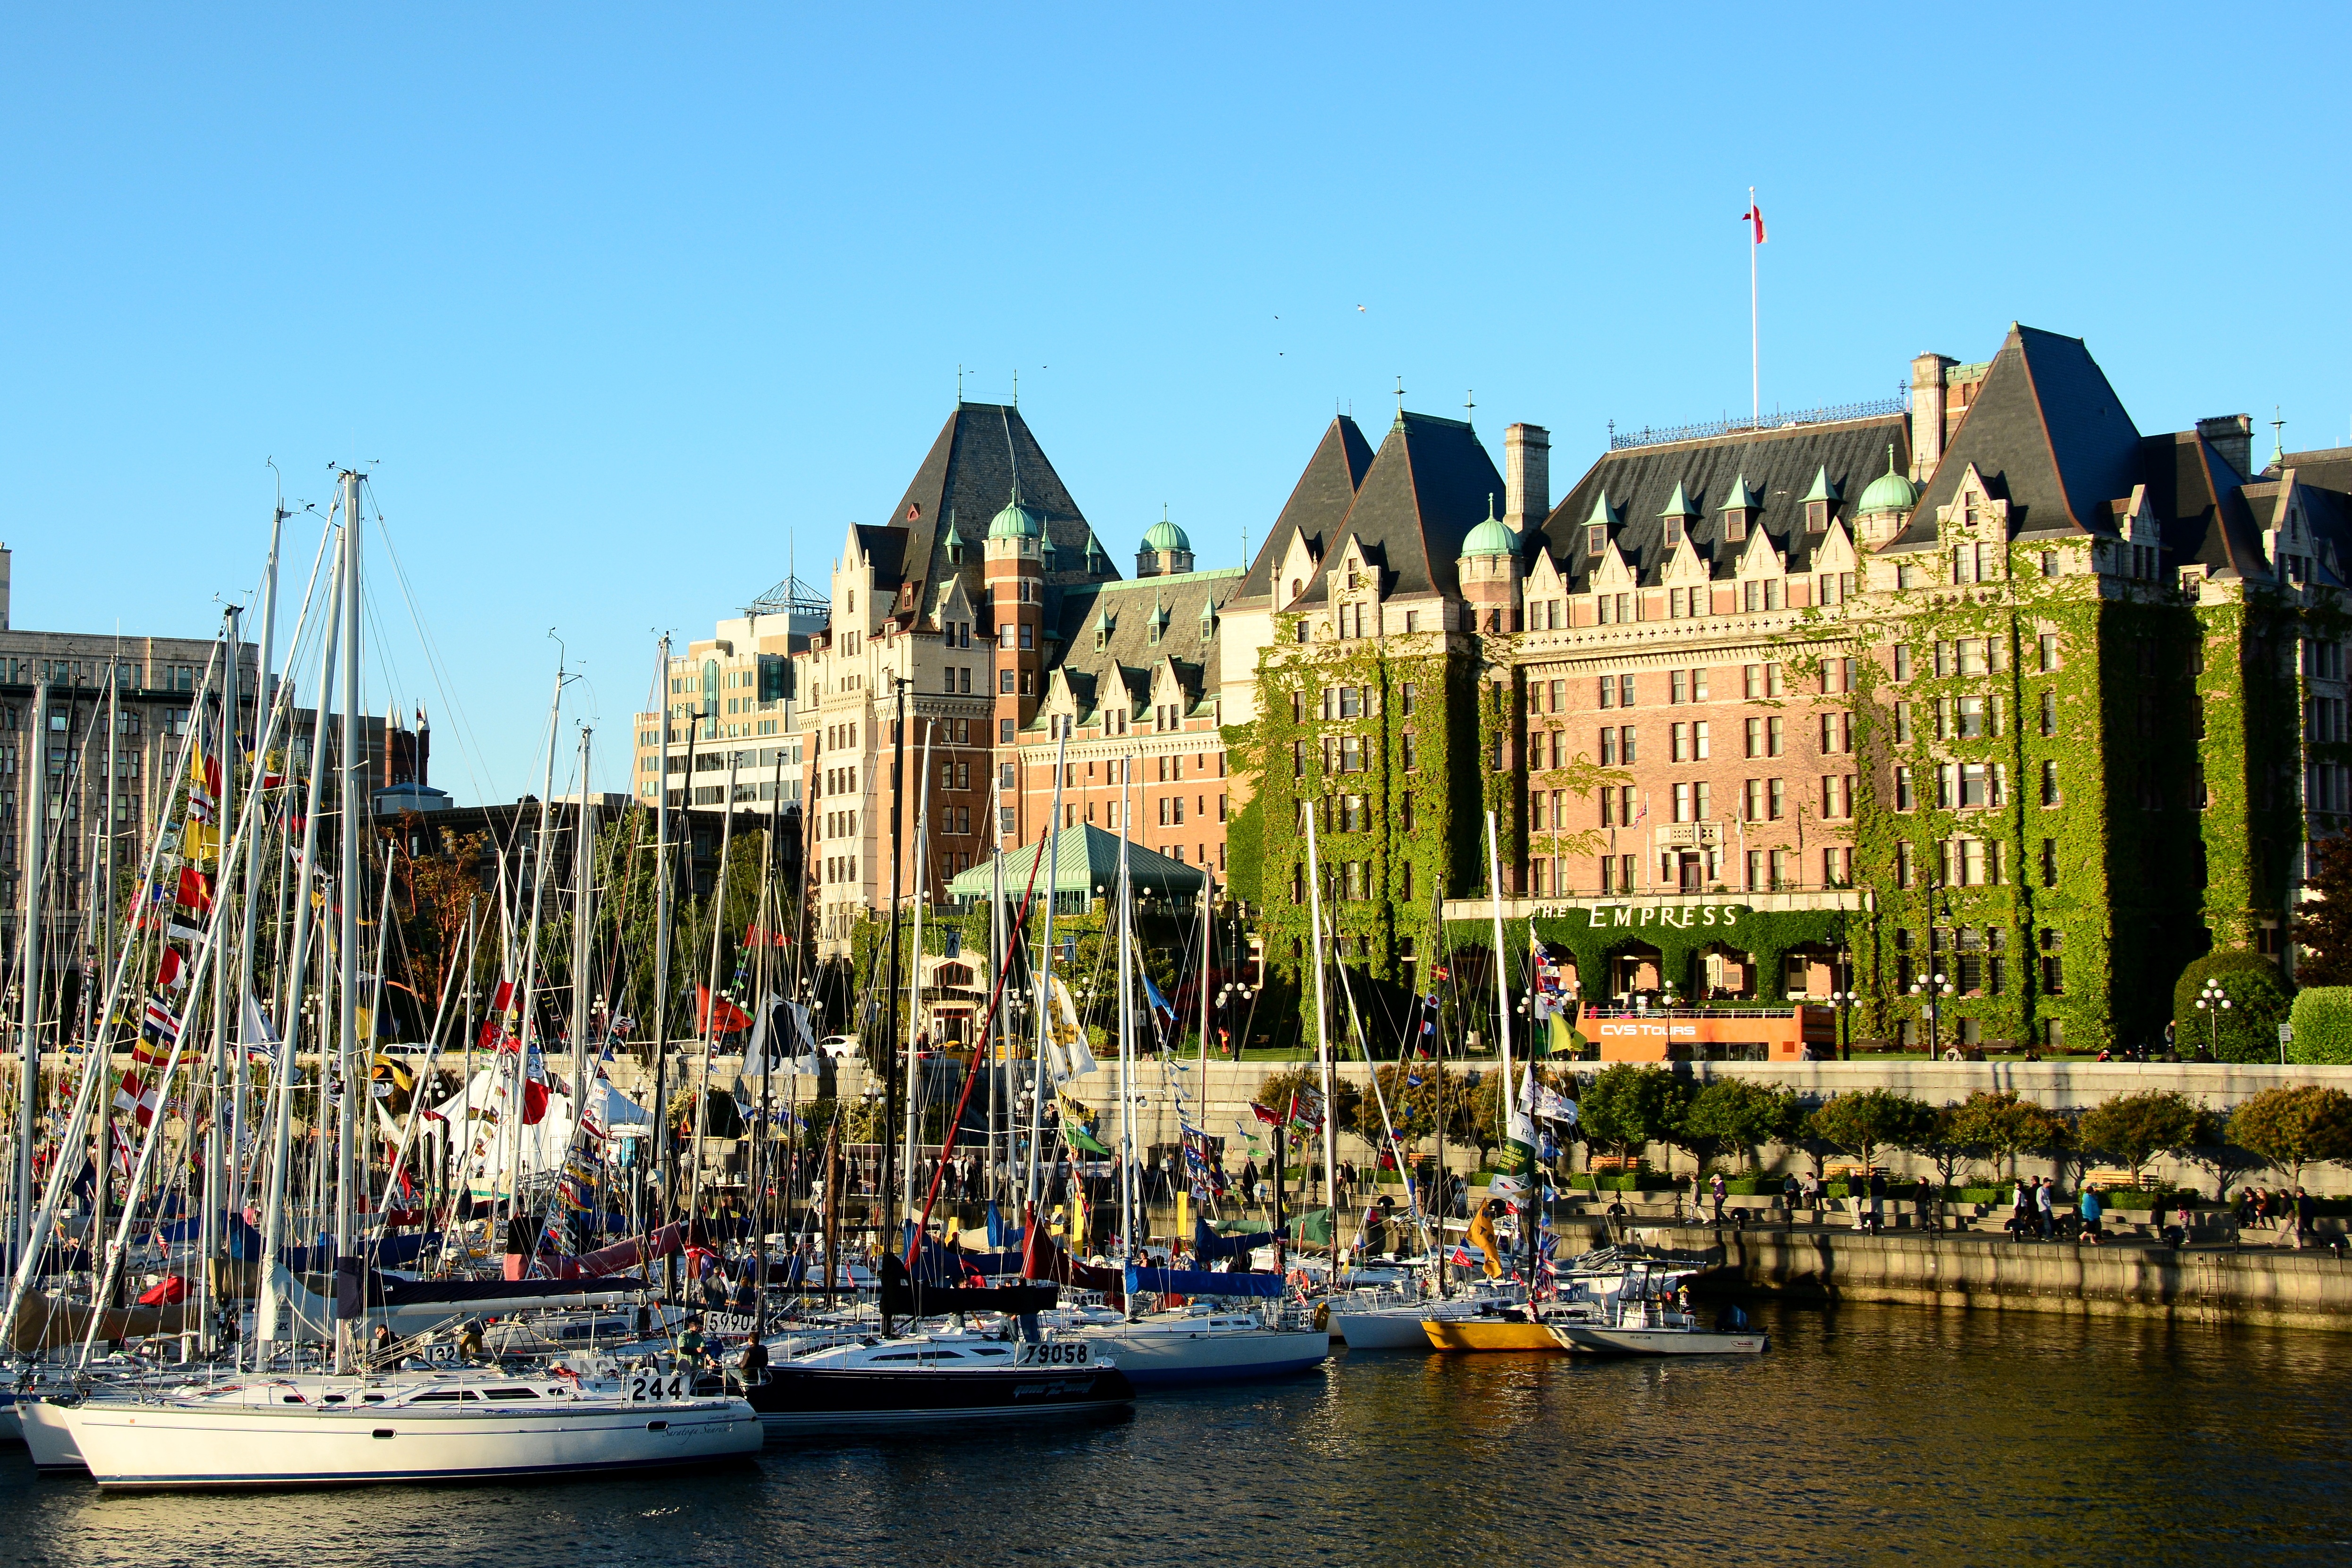
landscape, architecture, boat, skyline, town, canal, cityscape, travel, vehicle, scenic, island, harbor, tourism, waterway, outdoors, northwest, canada, boats, marine, canadian, british, victoria, pacific, bc, watercraft, columbia, inner harbor, empress hotel, victoria bc